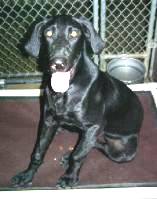
Label: dog